2016 AFF Championship

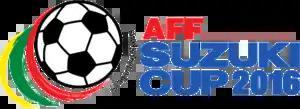

The 2016 AFF Championship, sponsored by Suzuki and officially known as the AFF Suzuki Cup 2016, was the 11th edition of the AFF Championship, the football championship of nations affiliated to the ASEAN Football Federation (AFF). The whole tournament ran from 19 November to 17 December 2016. After the recognition by FIFA as a "category A" tournament, the 2016 edition of the tournament would grant international ranking points for each match.